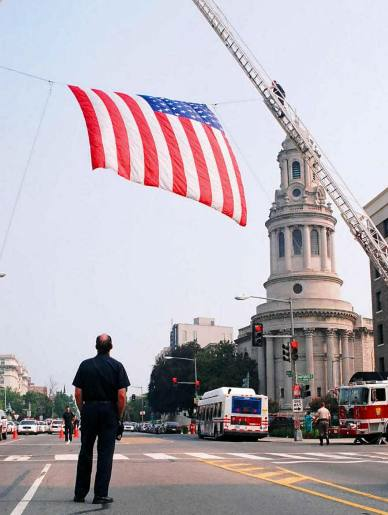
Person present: No